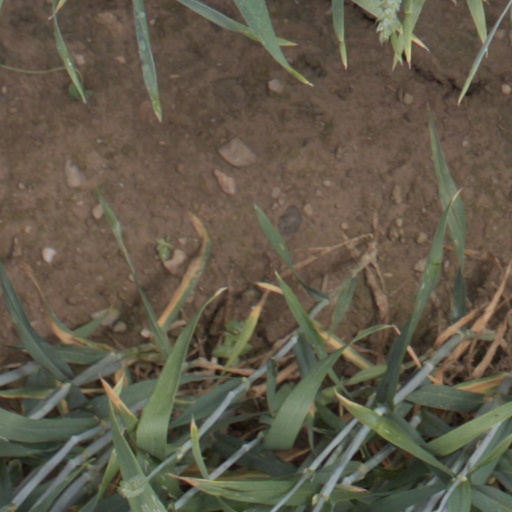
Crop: wheat